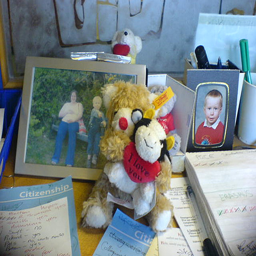
A stuffed animal that is on a table.
A stuffed bear and cow is on a desk next to some pictures.
A stuffed animal on a table with papers and family pictures.
Stuffed animals and pictures are on a table.
A cluttered desk with photos of family and a stuffed animal in the center.